Five Sisters window

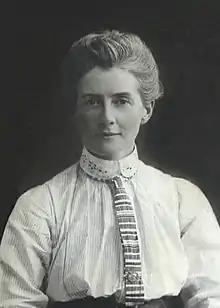
Edith Cavill (1865–1915)

The lead holding the glass in place was also in poor condition and needed urgent repair. The owner of ruined 13th century Rievaulx Abbey in the North Riding of Yorkshire donated lead that had been stripped from the abbey's windows and stored sometime after the dissolution of the monasteries, bearing the stamp of Henry VIII.